CSM Ceahlăul Piatra Neamț

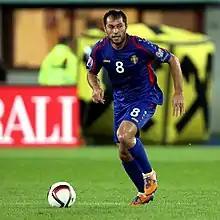
Eugeniu Cebotaru played in 136 matches and scored 32 goals for Ceahlăul between 2006 and 2011, and was captain of the 2011 promotion squad.

In 2000, Ceahlăul again played in the UEFA Intertoto Cup. After a 9–4 aggregate score against Estonia's Narva Trans in the first round, the team defeated Spain's Mallorca 4–3. In the third round, the "nemțenii" drew 2–2 in Piatra Neamț against Austria Wien before losing 0–3 at Franz Horr Stadium in Wien with goals scored by Wagner, Leitner and Dospel.